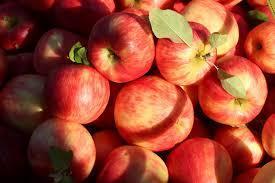
Label: apples